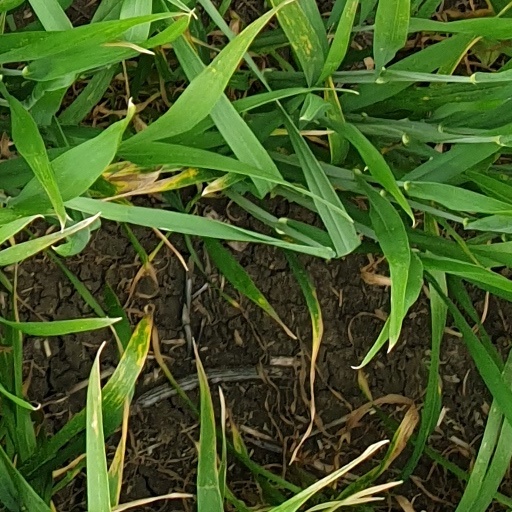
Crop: wheat